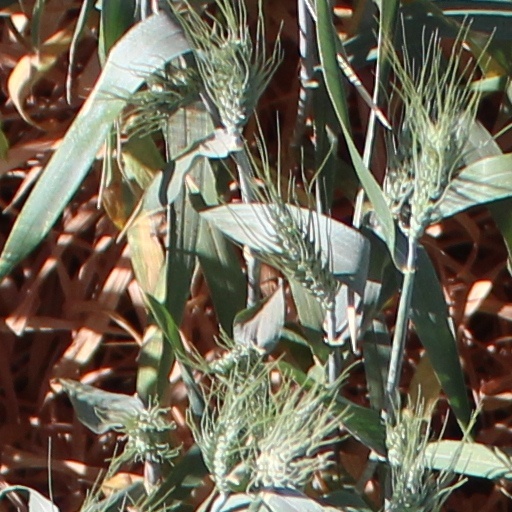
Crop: wheat